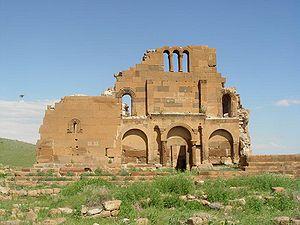
Ererouyk, Yererouk ou Ererouïk est un site archéologique situé en périphérie du village d'Anipemza en Arménie, dans le marz de Shirak, près de la rivière Akhourian, frontière avec la Turquie, et à 5 km de l'ancienne capitale de l'Arménie bagratide Ani. Le site est principalement connu en raison des restes d'une basilique à trois nefs datable hypothétiquement du VIᵉ siècle.